County Palatine of Tübingen

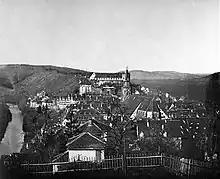
Castle Hohentübingen, 1875

The County Palatine of Tübingen was a state of the Holy Roman Empire in the medieval period. The dynasty, originally based in Nagold, managed to acquire extensive holdings over the course of their time in power, distinguishing themselves by founding a large number monasteries in their territories. By the time of the High Middle Ages, several factors contributed to their economic decline, including the expenses of keeping court and extravagant donations to the monasteries they founded. The line itself experienced fragmentation into numerous cadet branches, the longest-lasting of which were the Counts of Tübingen-Lichteneck (until 1664) and the Counts of Montfort (1787).